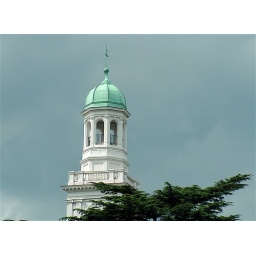
Green tower above the trees